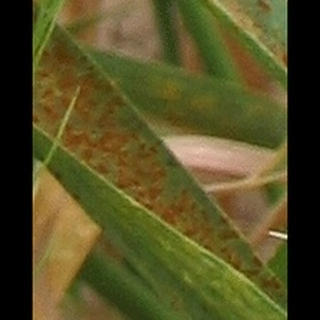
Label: wheat_brown_rust